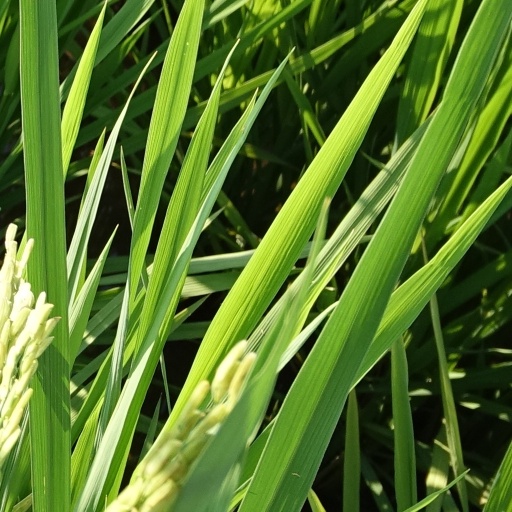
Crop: rice